Light-emitting diode therapy

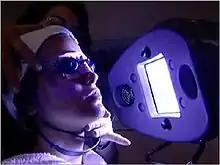
Light-emitting diode therapy (LEDT) is an therapeutic approach using different wavelengths of LED lights to treat disease. (The diagram is a blue light therapy, 415 nm wavelength)

Light-emitting diode therapy (LEDT) is a clinical approach that applies different wavelengths of light to cure diseases or conditions with skin-safe lights. Following NASA's innovation in the 1990s with Light Emitting Diodes (LEDs) that emit a specific narrow light spectrum, LED Therapy (LEDT) showed significant potential. The high precision of narrow-band LED therapy enabled its first use in clinical practices. The commonly used lights in LEDT are blue, red, green, yellow, and infrared (IR).